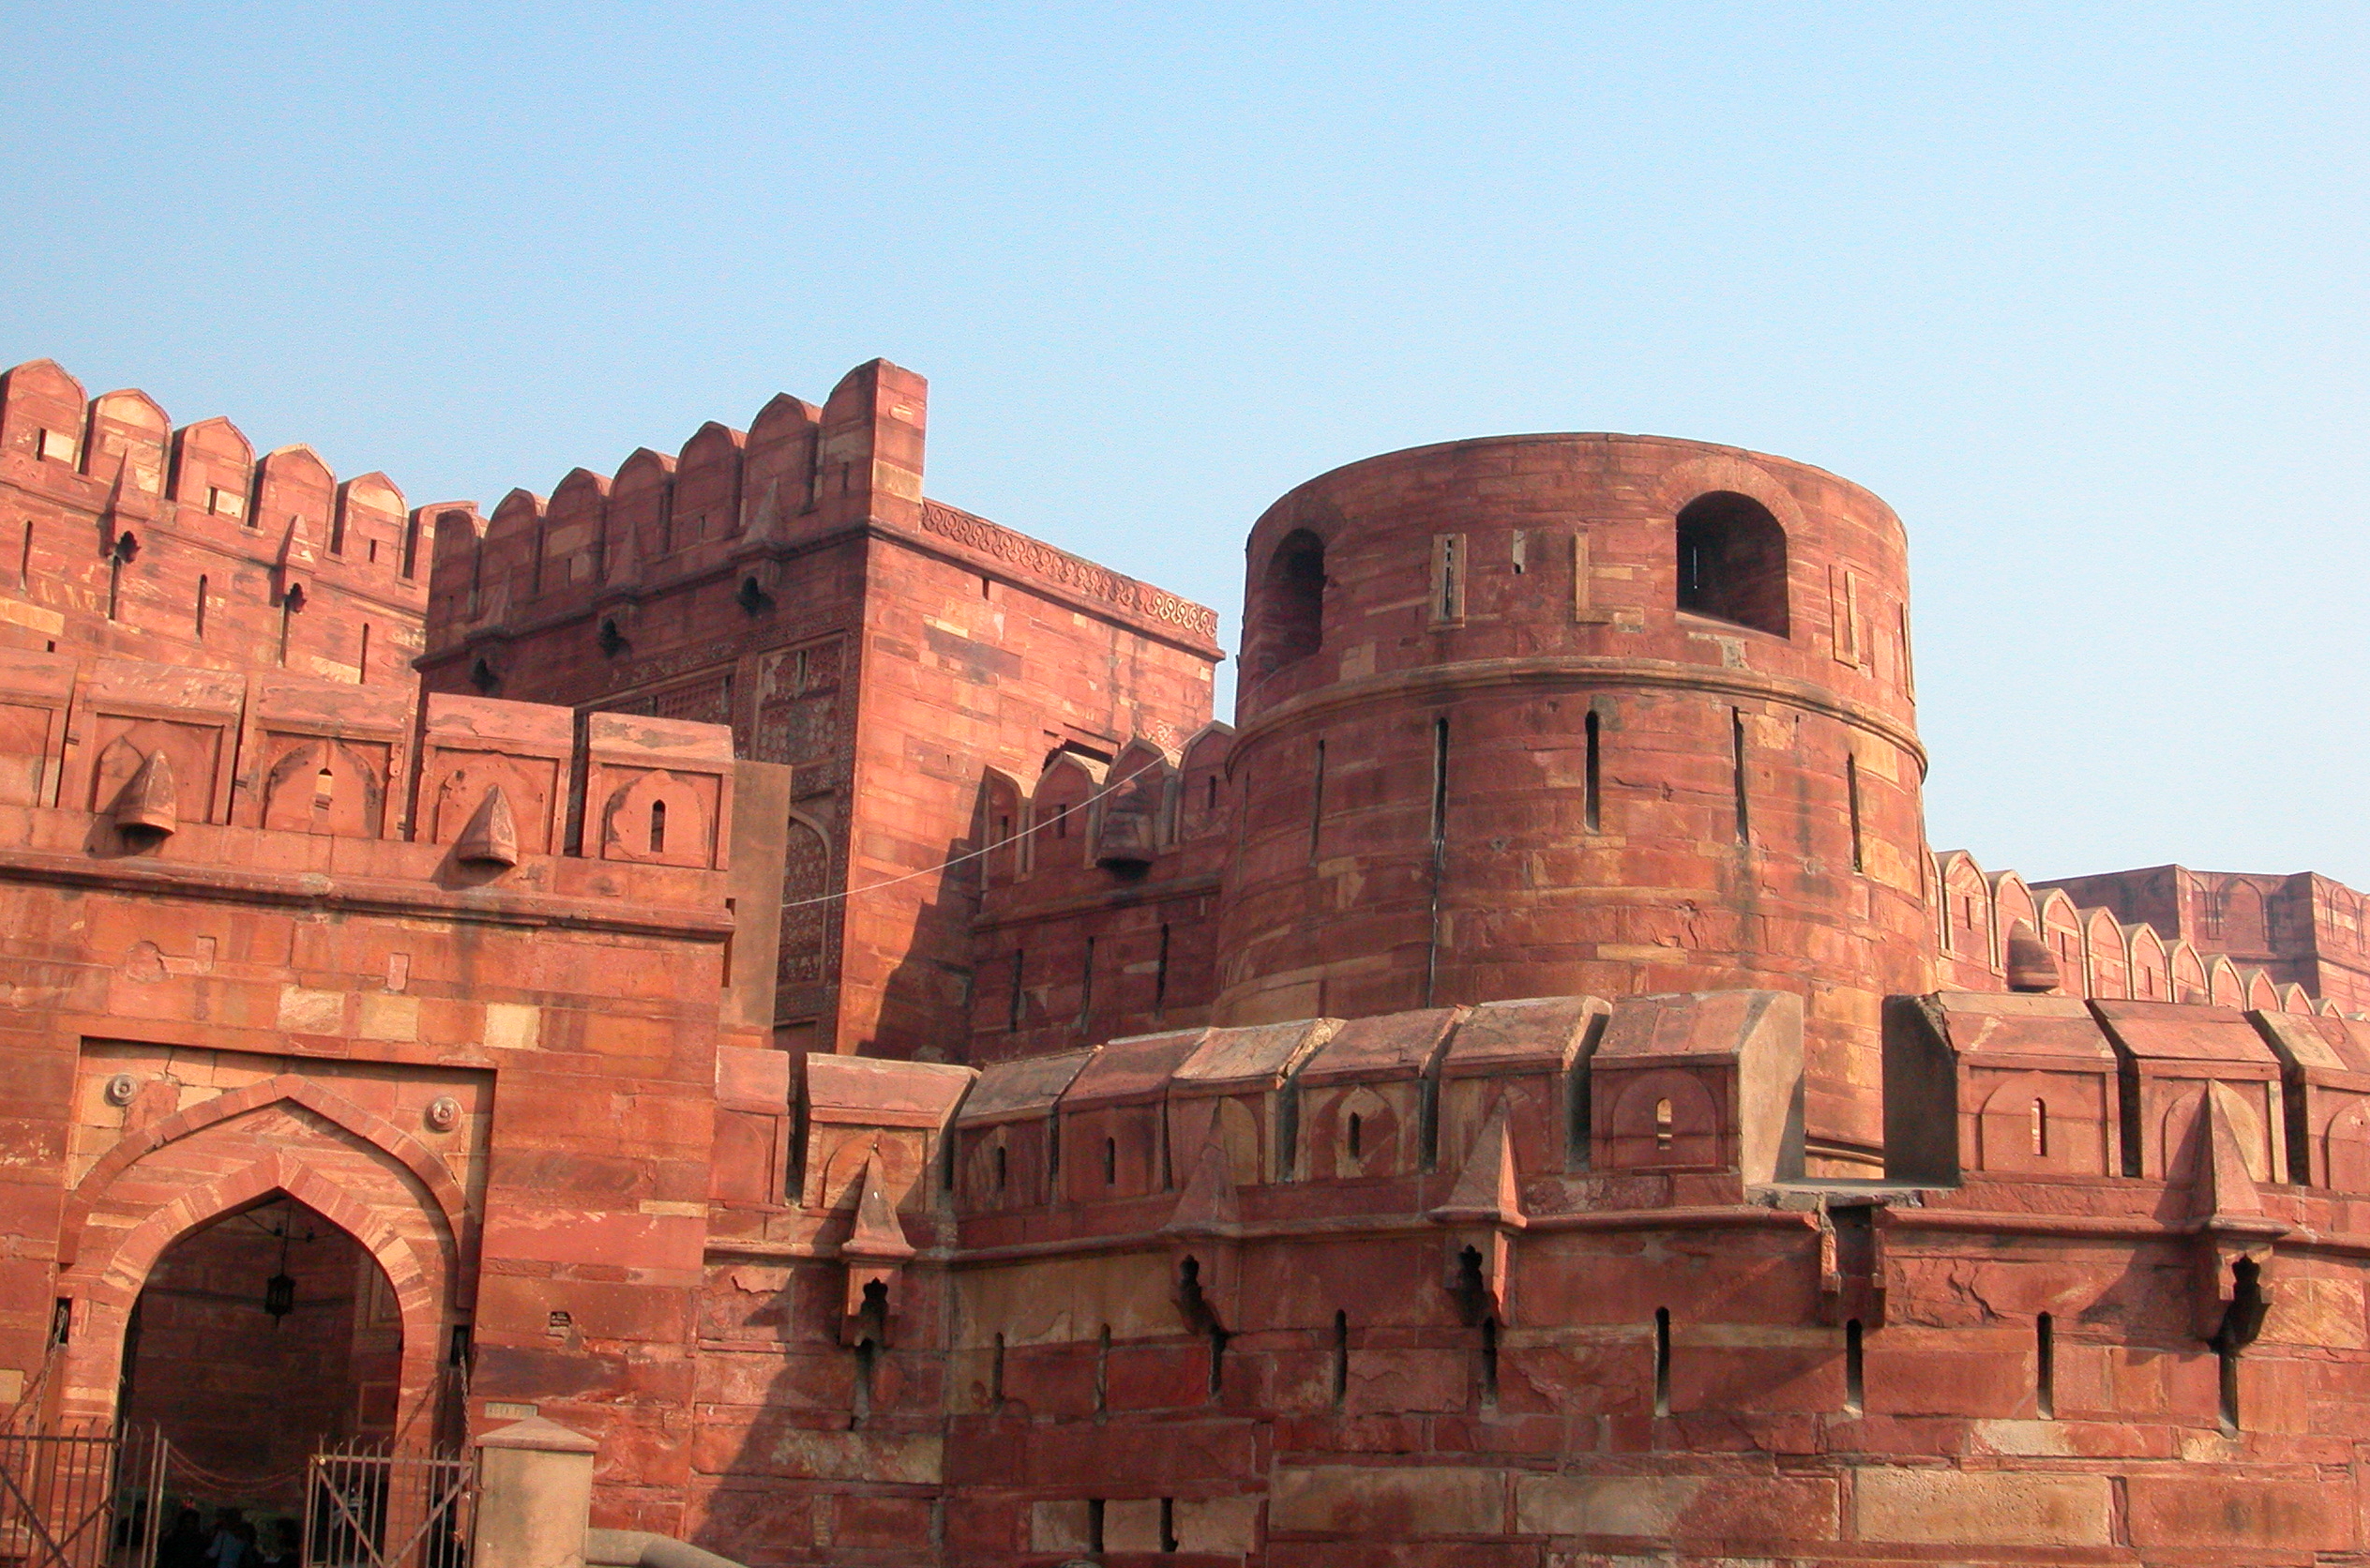
architecture, building, high, landmark, fortification, brick, place of worship, cool image, temple, ruins, fort, hires, india, hi, res, unescoworldheritage, 5photosaday, agra, archaeological site, unesco world heritage site, historic site, ancient history, egyptian temple, ancient roman architecture